Renaissance School of Medicine at Stony Brook University

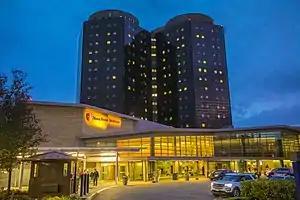
Stony Brook University Hospital is RSOM's primary teaching hospital

Additionally, RSOM offers its students international rotations for residents in the Departments of Medicine, OB/GYN, Pediatrics, Anesthesiology, and Emergency Medicine at various partner sites, including Chile, China, Ecuador, Japan, Madagascar, Peru, Rwanda, and Uganda.